Incident at Antioch

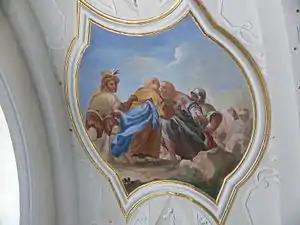
The final parting of Peter and Paul has been a subject of Christian art, pointing to a tradition of their reconciliation.

The Acts of the Apostles relates a fallout between Paul and Barnabas soon after the Council of Jerusalem, but gives the reason as the fitness of John Mark to join Paul's mission. Acts also describes the time when Peter went to the house of a gentile. says: